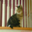
Label: cat